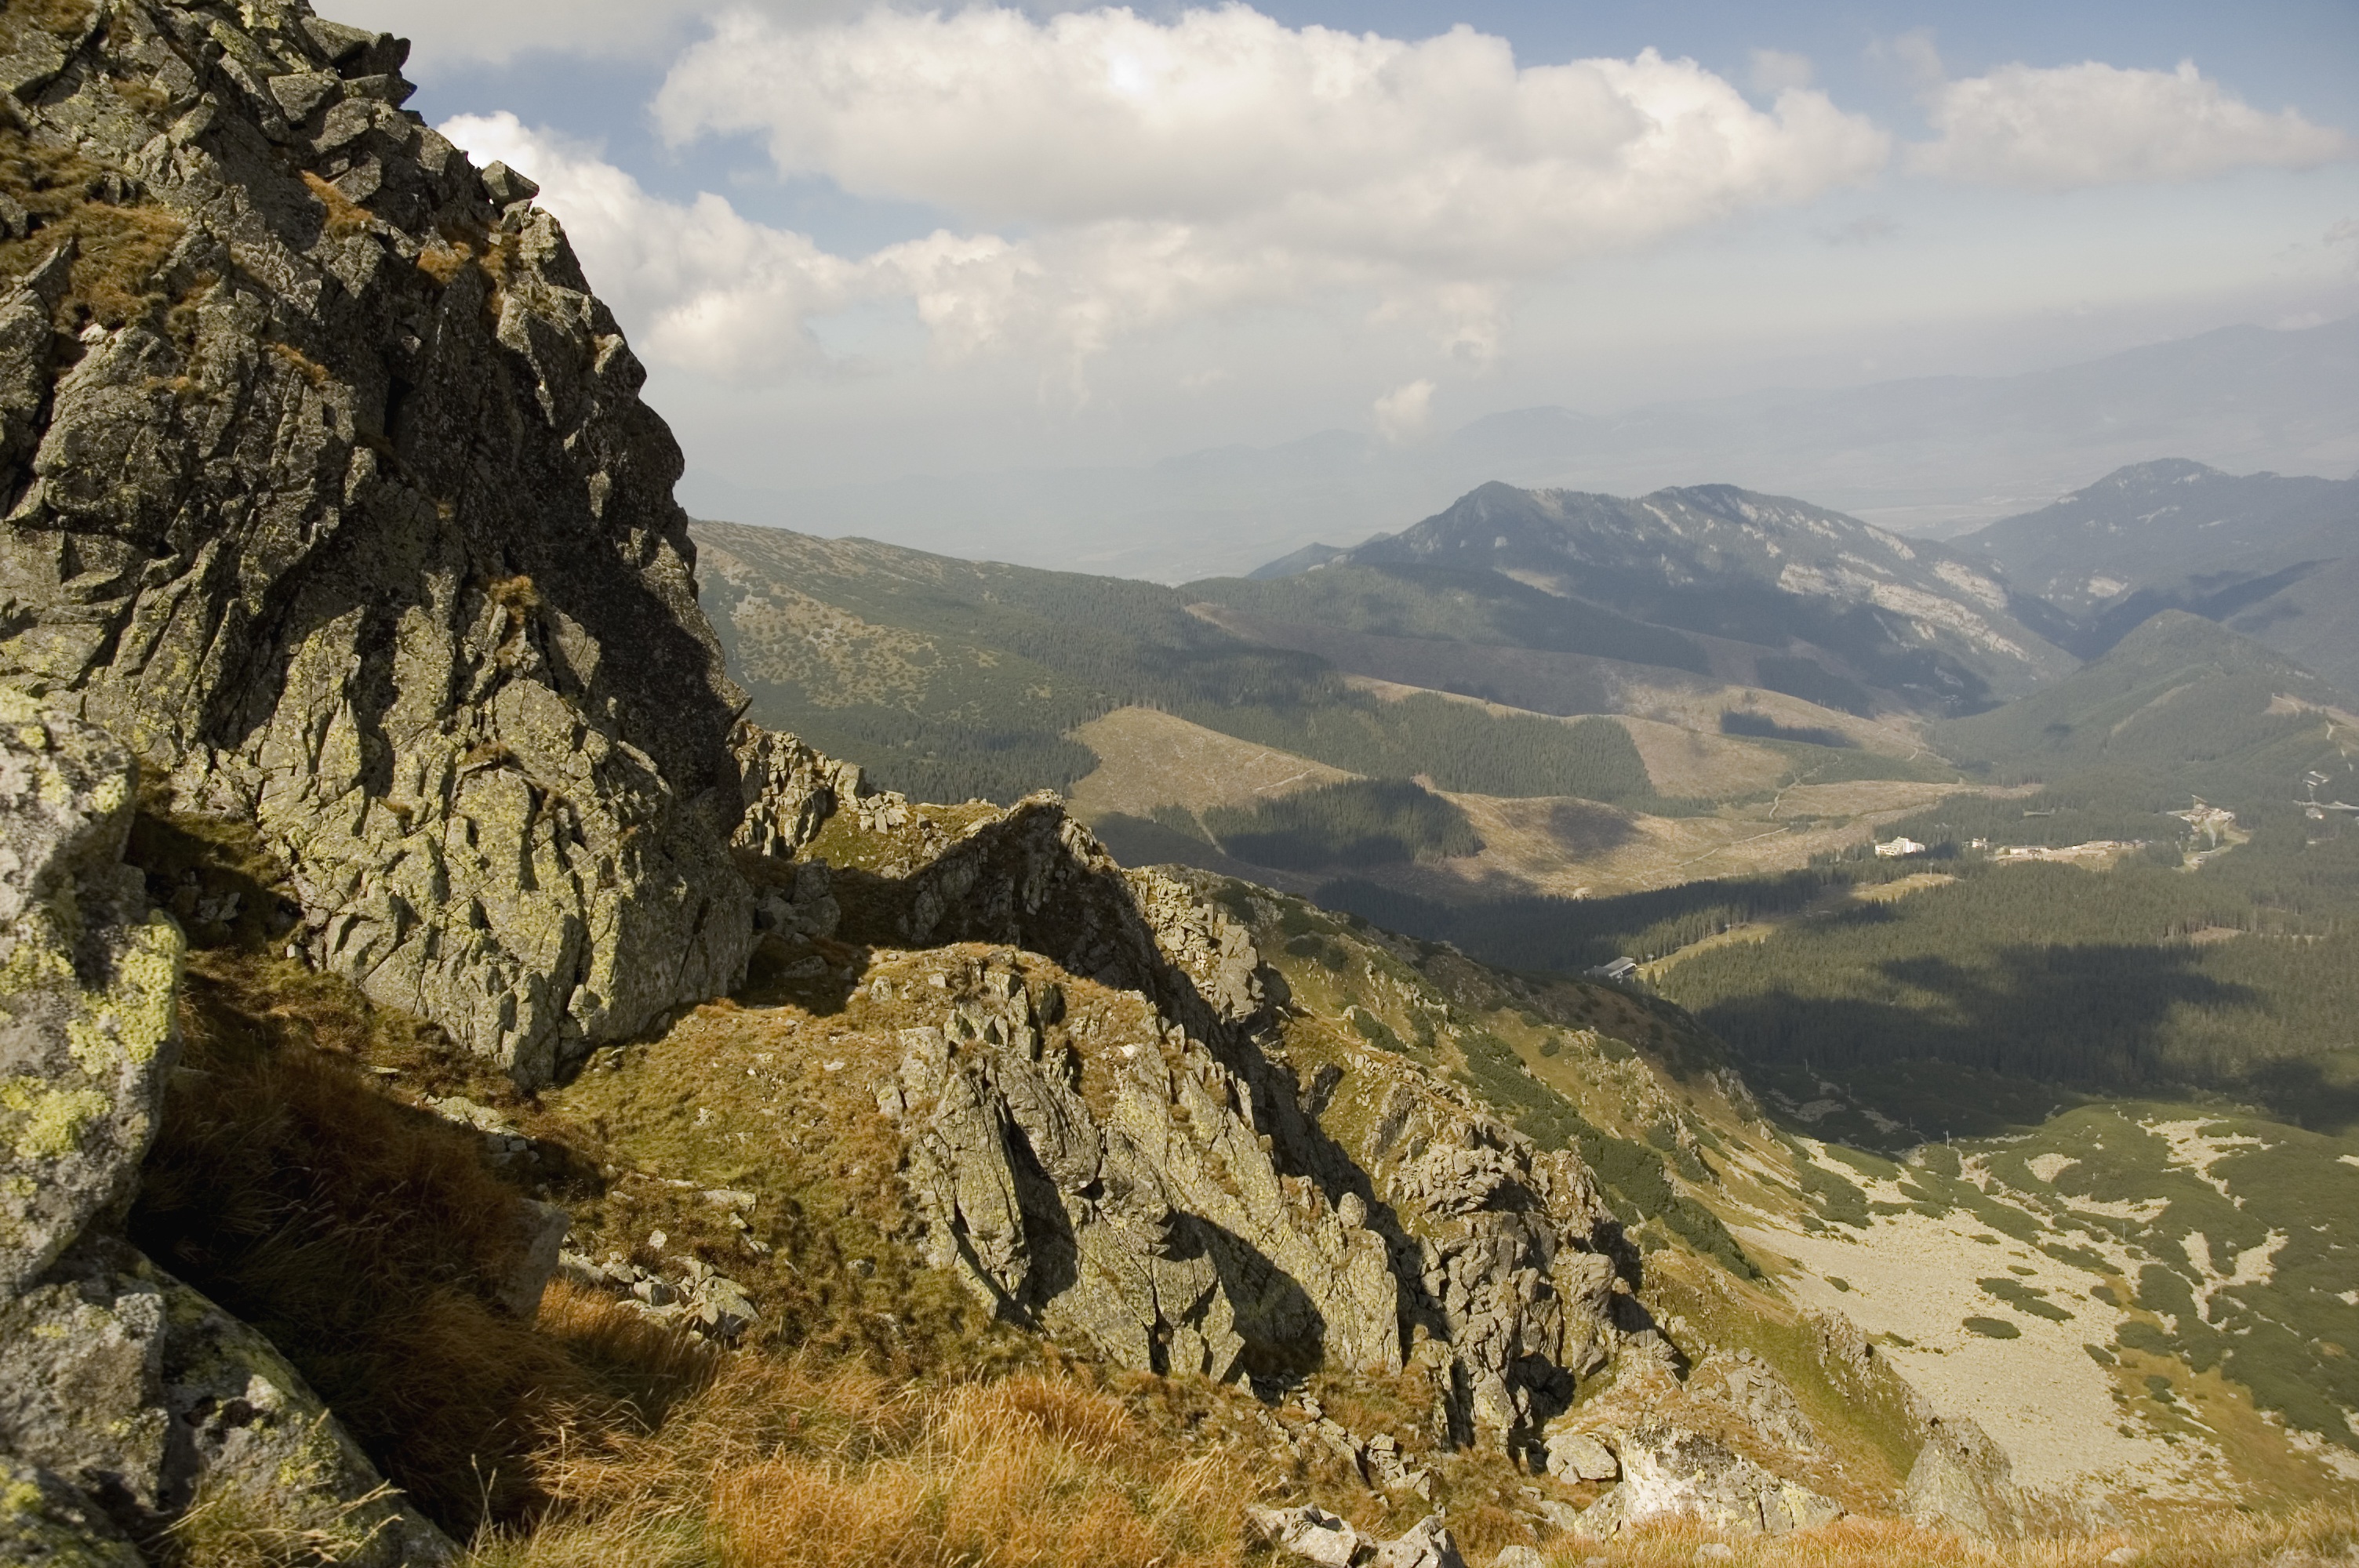
landscape, nature, rock, wilderness, walking, mountain, sky, hiking, trail, hill, lake, adventure, peak, valley, mountain range, vacation, travel, journey, autumn, mountain climbing, tourism, terrain, ridge, summit, geology, sports, mountains, alps, plateau, fell, slovakia, landform, low tatras, mountain pass, geographical feature, mountainous landforms